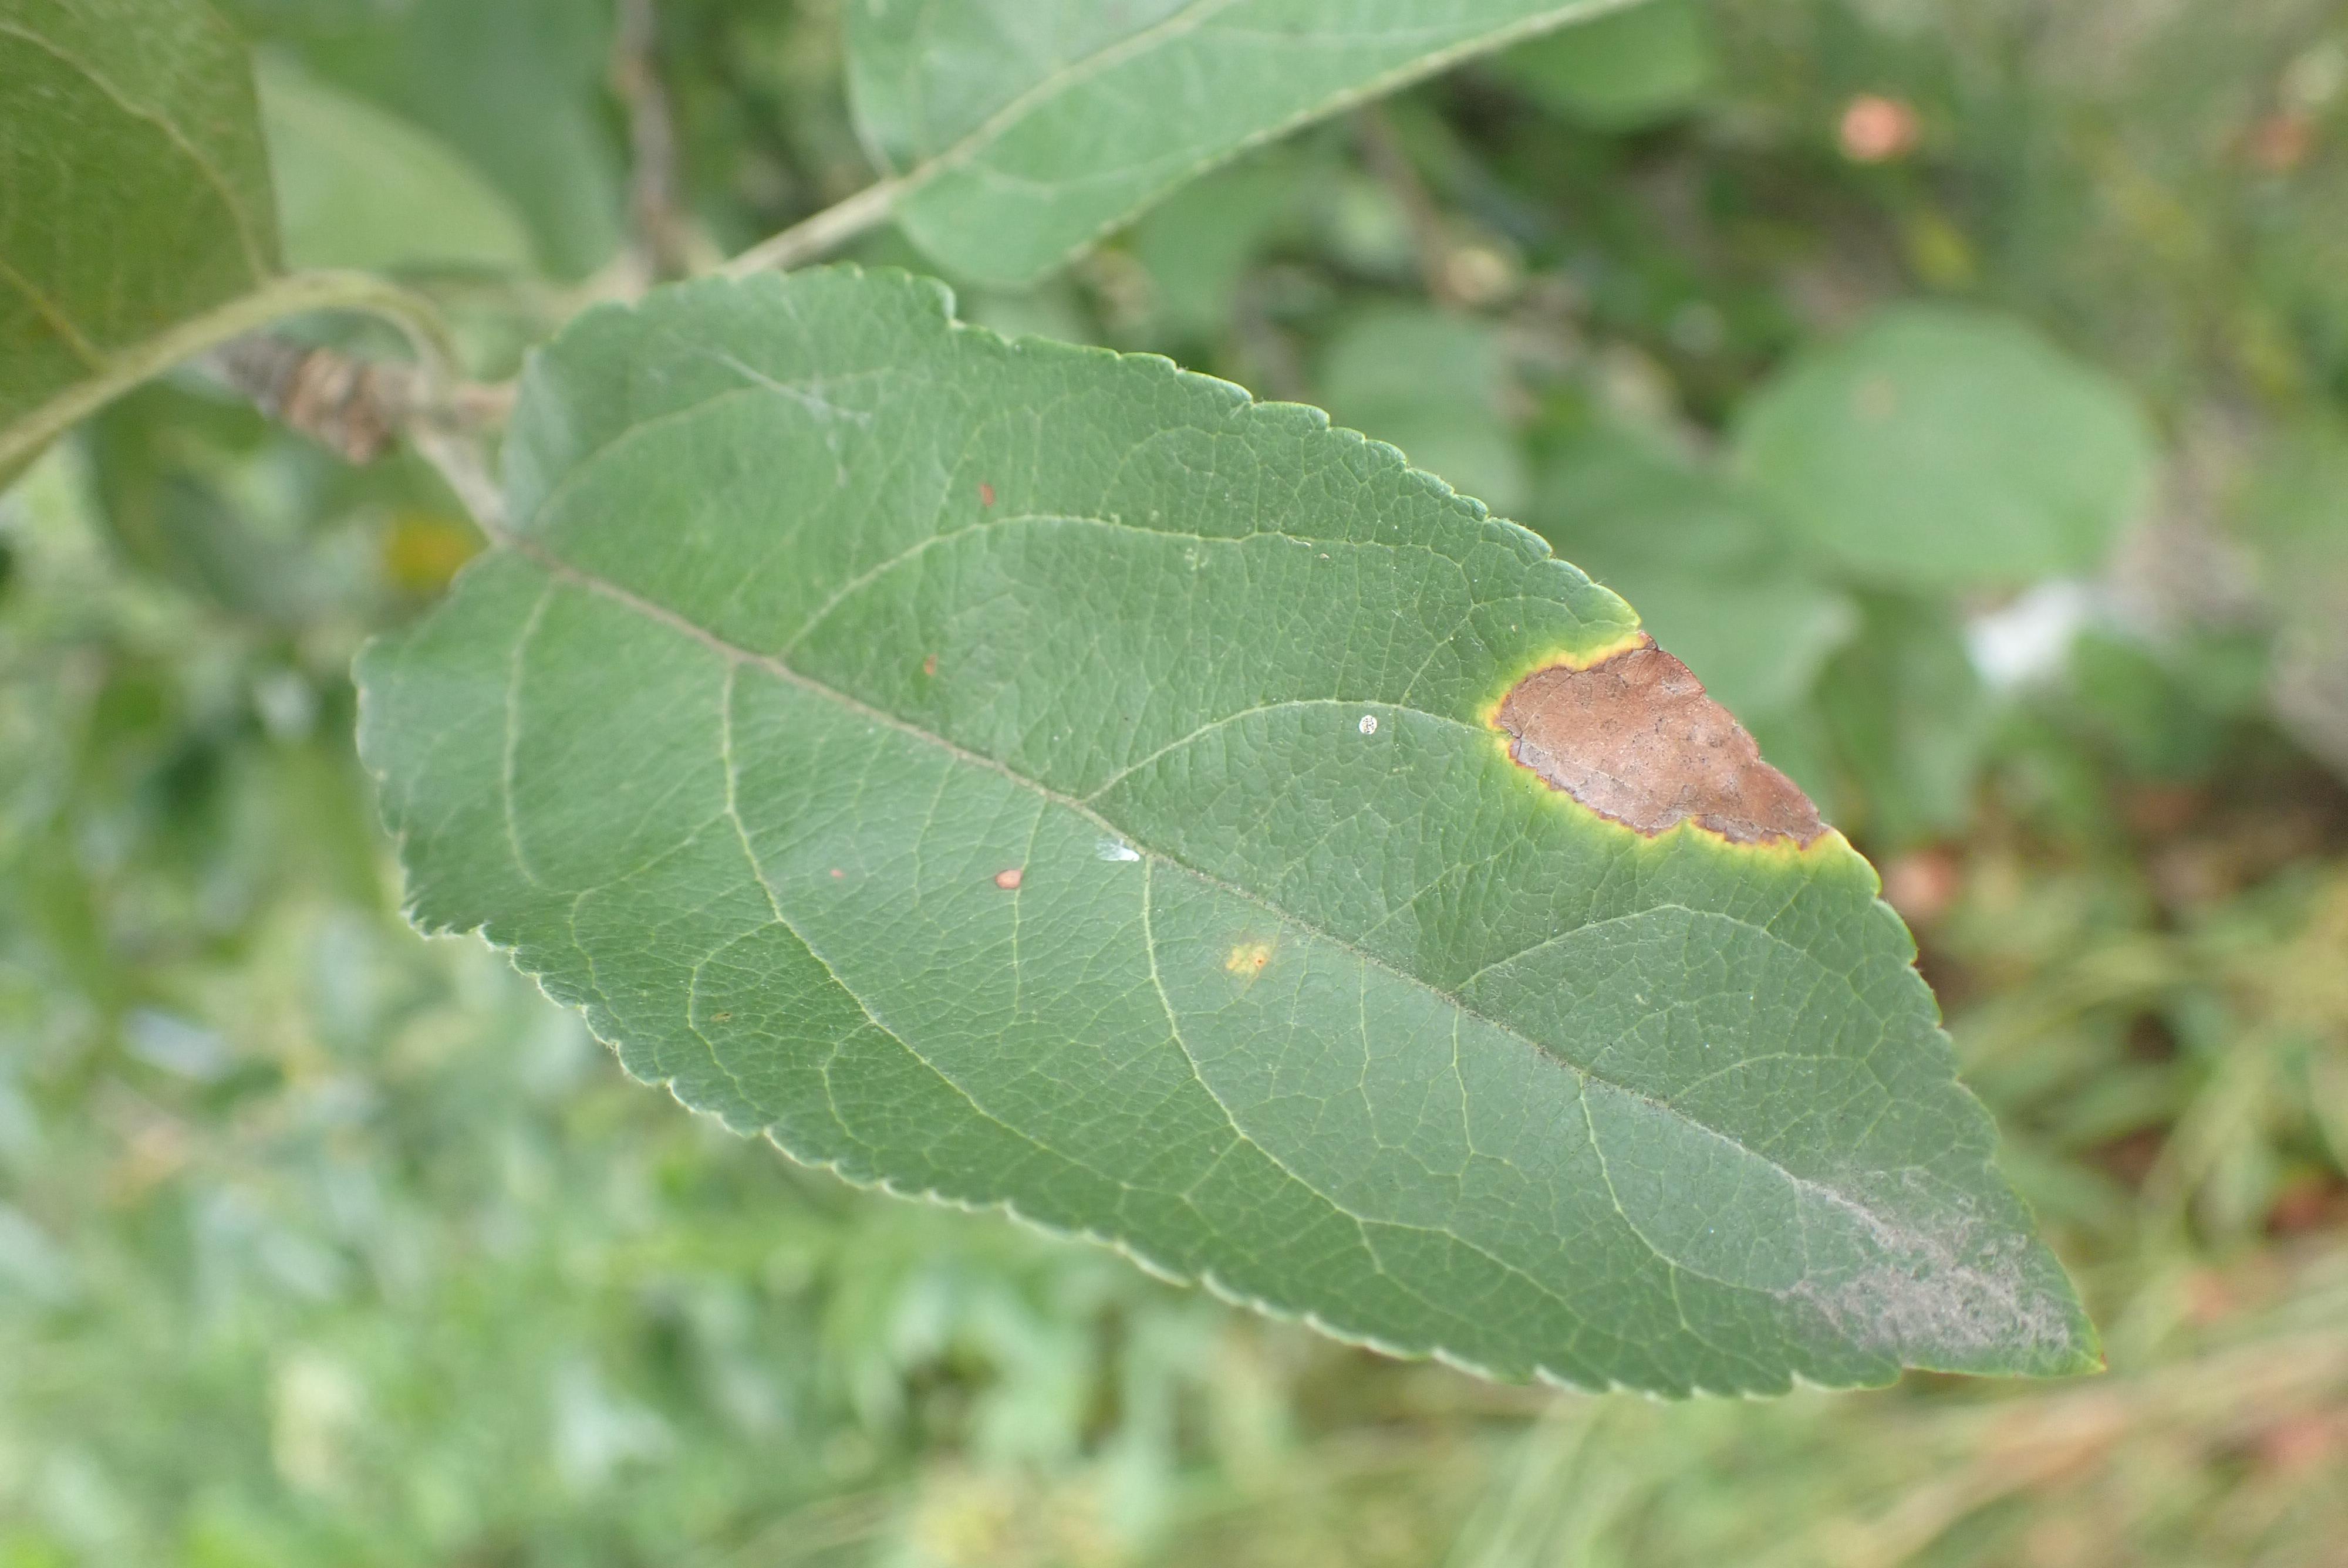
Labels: complex